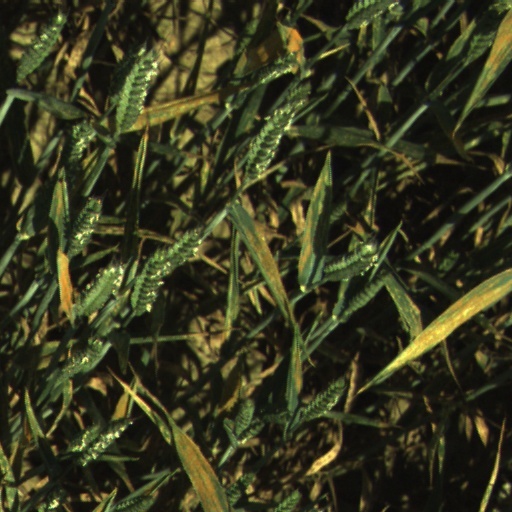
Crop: wheat